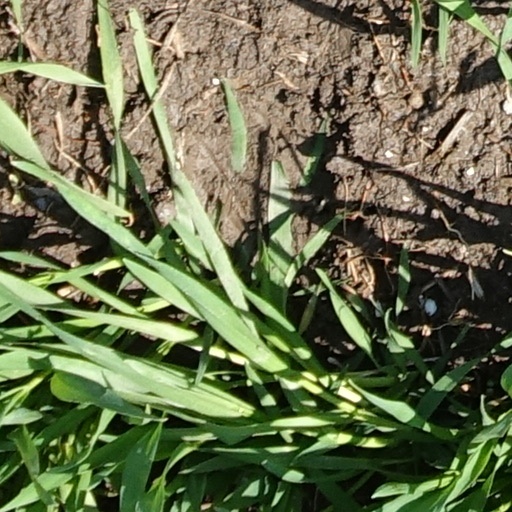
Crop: wheat